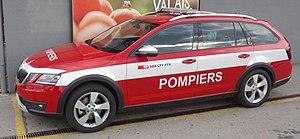
Voiture ""POMPIERS"" des CFF en gare de Nyon."